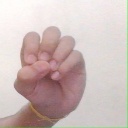
अक्षर: उ